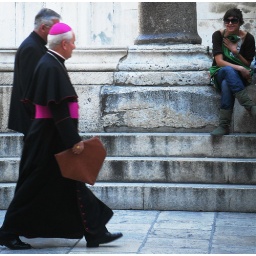
The look on this woman's face when she realized who was walking by her is priceless!